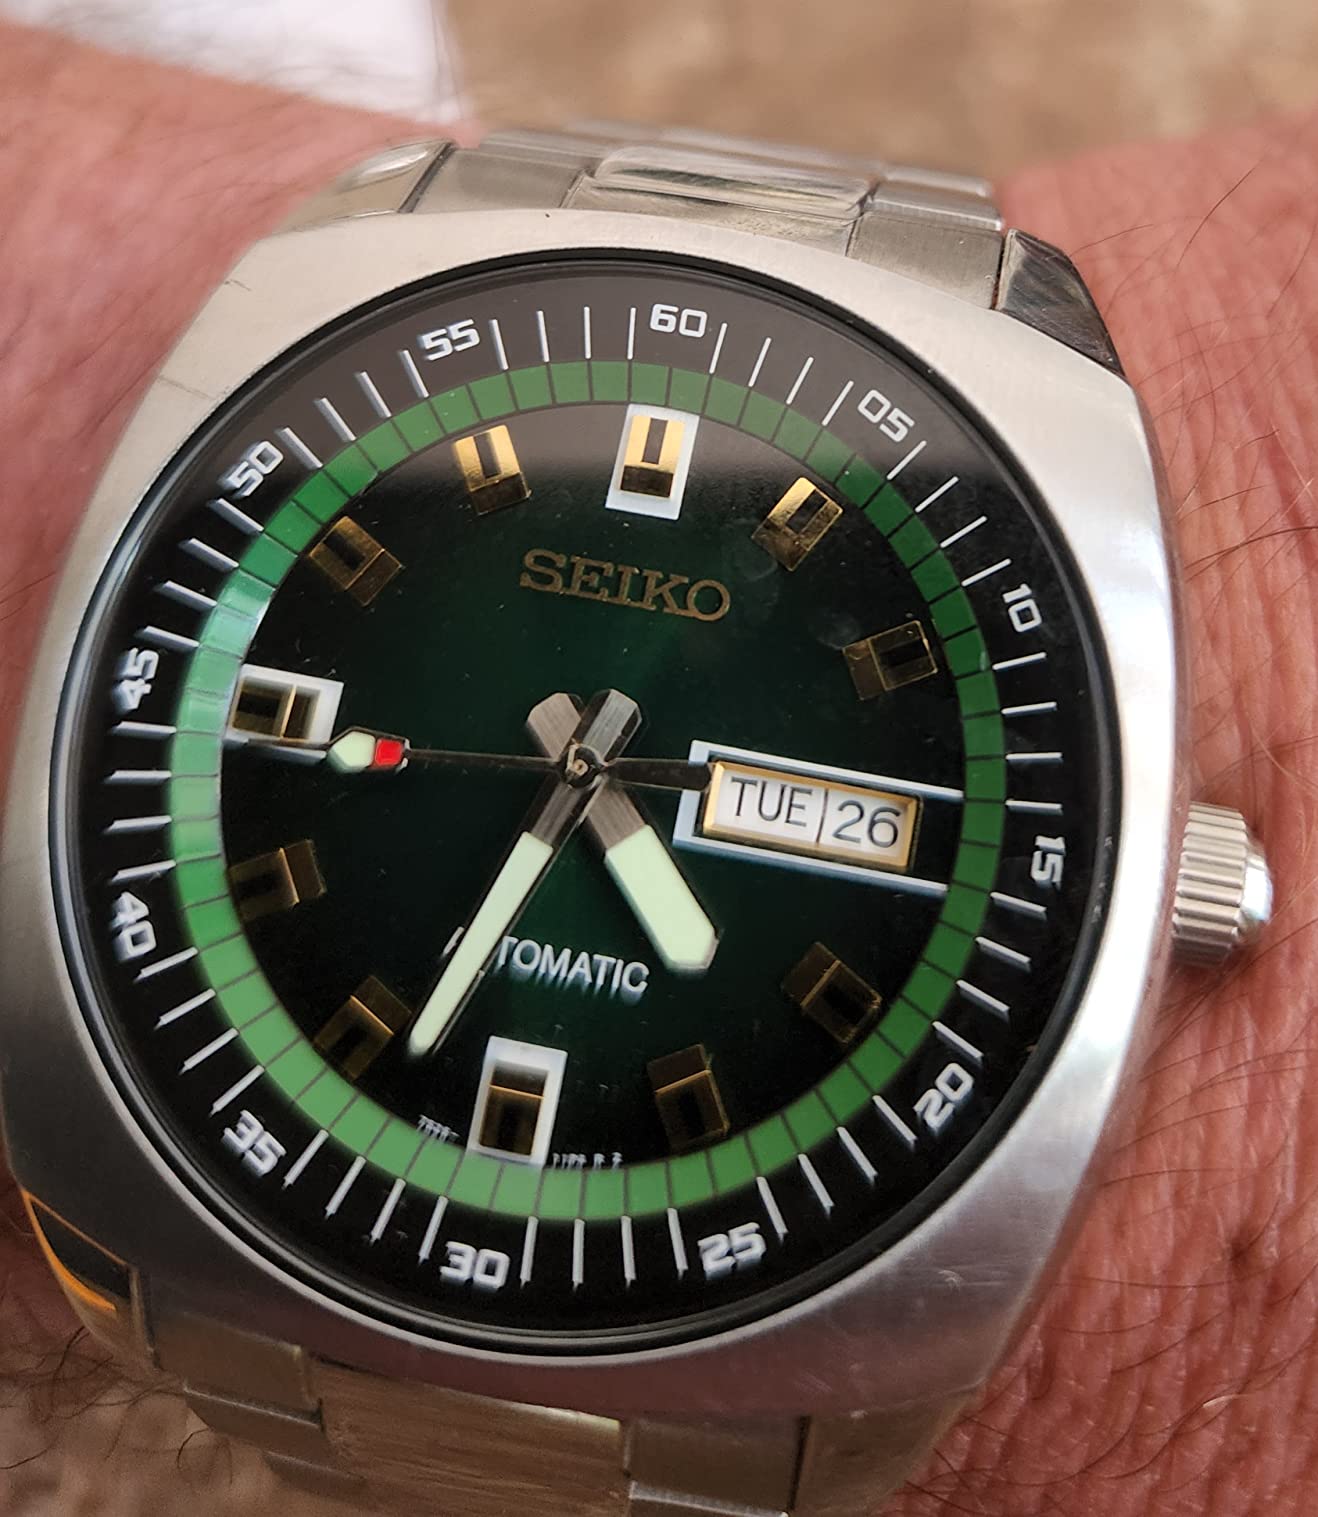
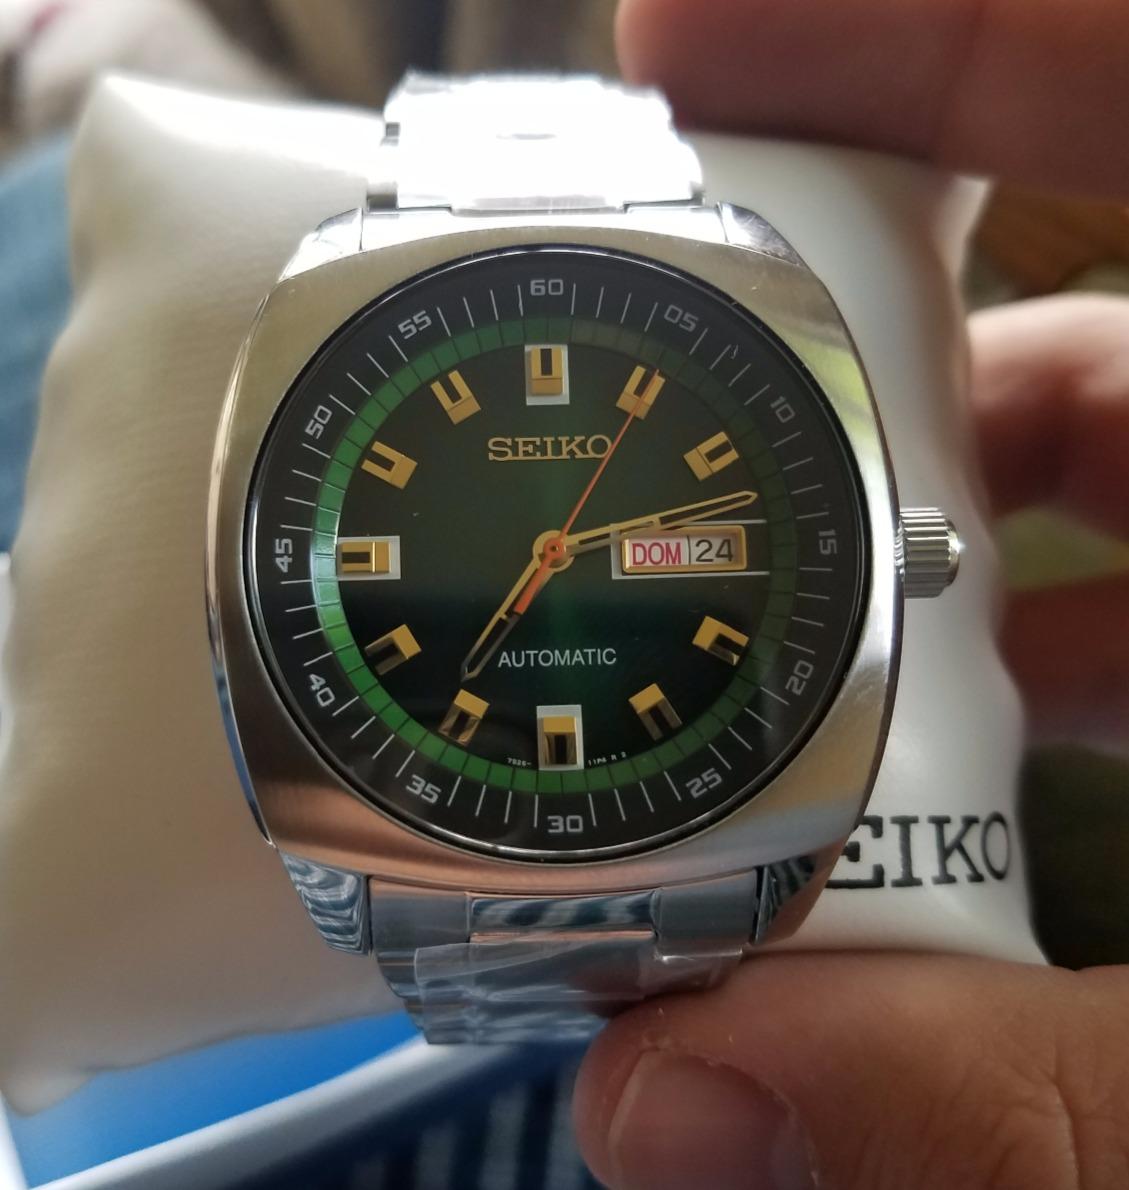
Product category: accessories_watch
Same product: yes